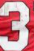
Number: 3